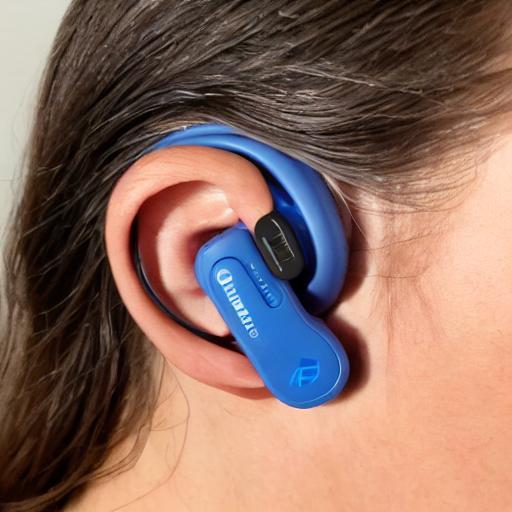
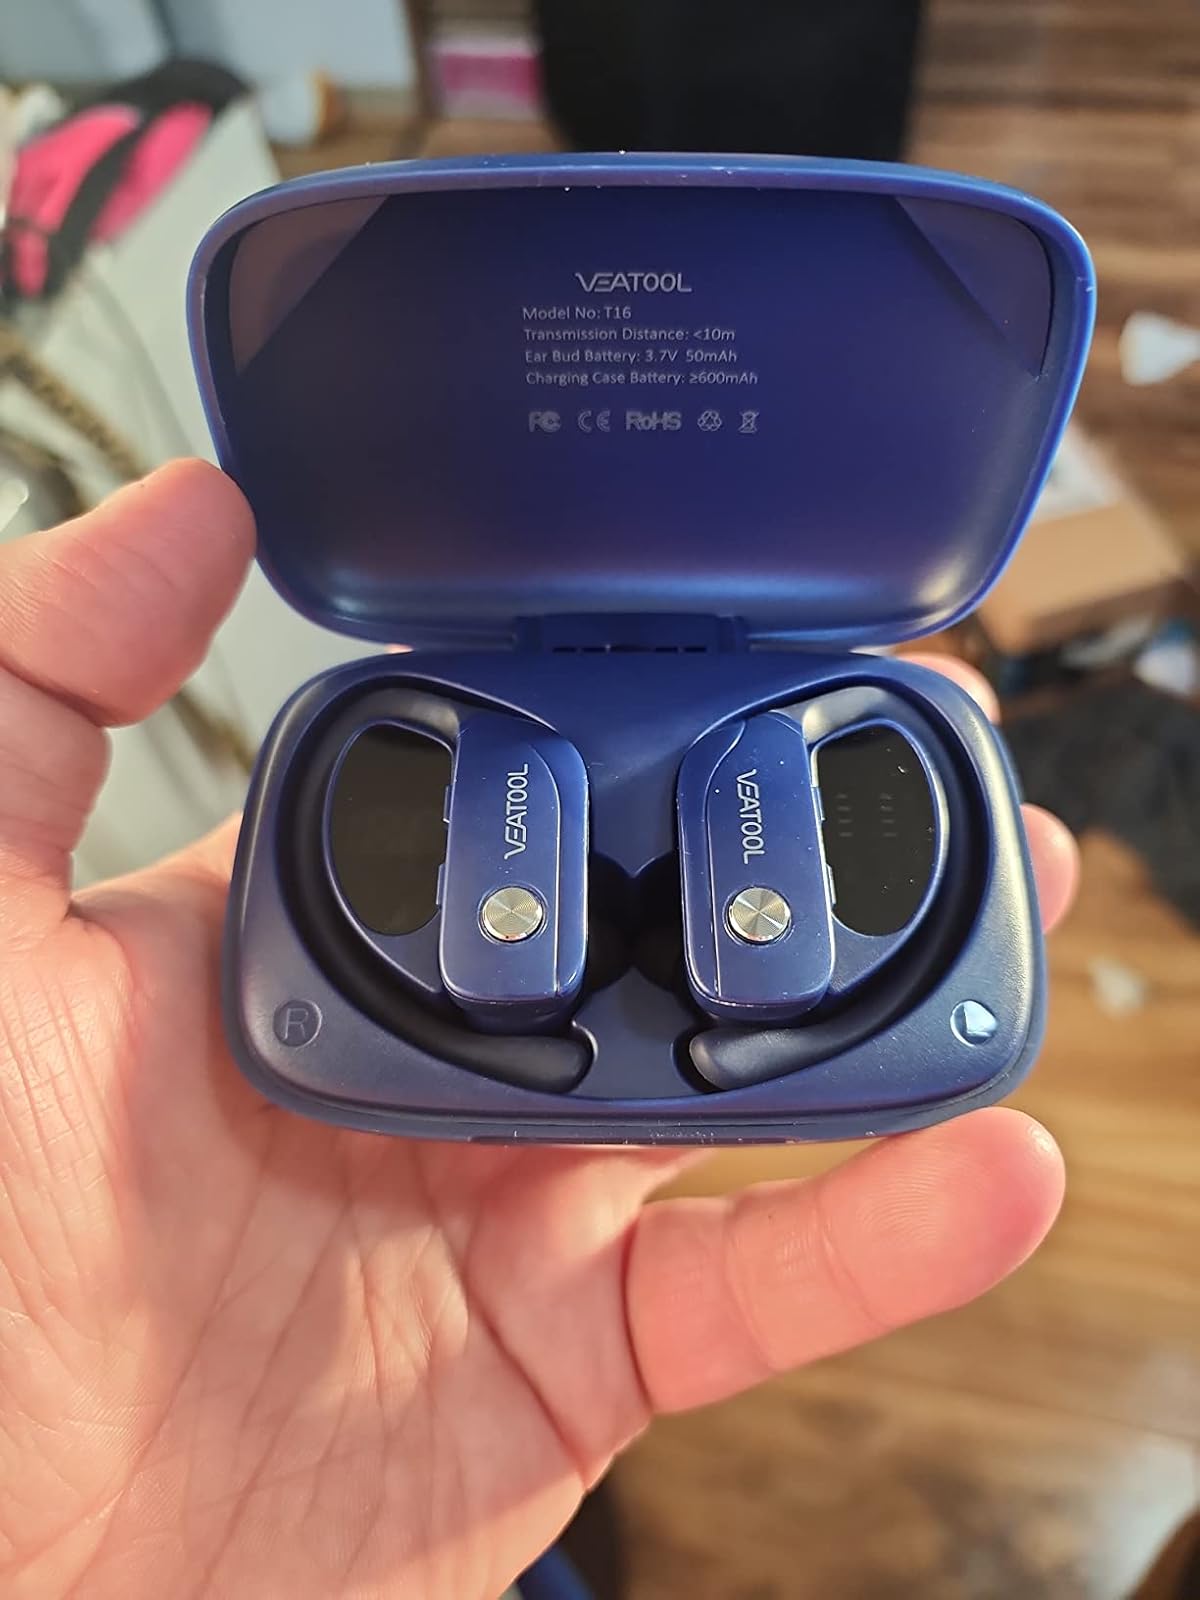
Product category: earbuds
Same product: no